Gérard Moss

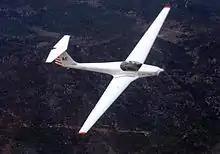
A Ximango motor glider similar to the one used by Moss

In 2001, he completed the first flight around the world in a motor glider, using the Ximango manufactured in Brazil. The aircraft has a near-handcrafted production and proved to be very efficient. The journey was planned to be completed in 100 days. His expedition was once again covered by "Fantástico", a work that resulted in the book "Asas Do Vento: A Primeira Volta Ao Mundo Num Motoplanador" ("Wings of the Wind: The First World Tour in a Motorglider").